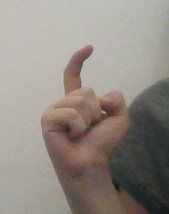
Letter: ra